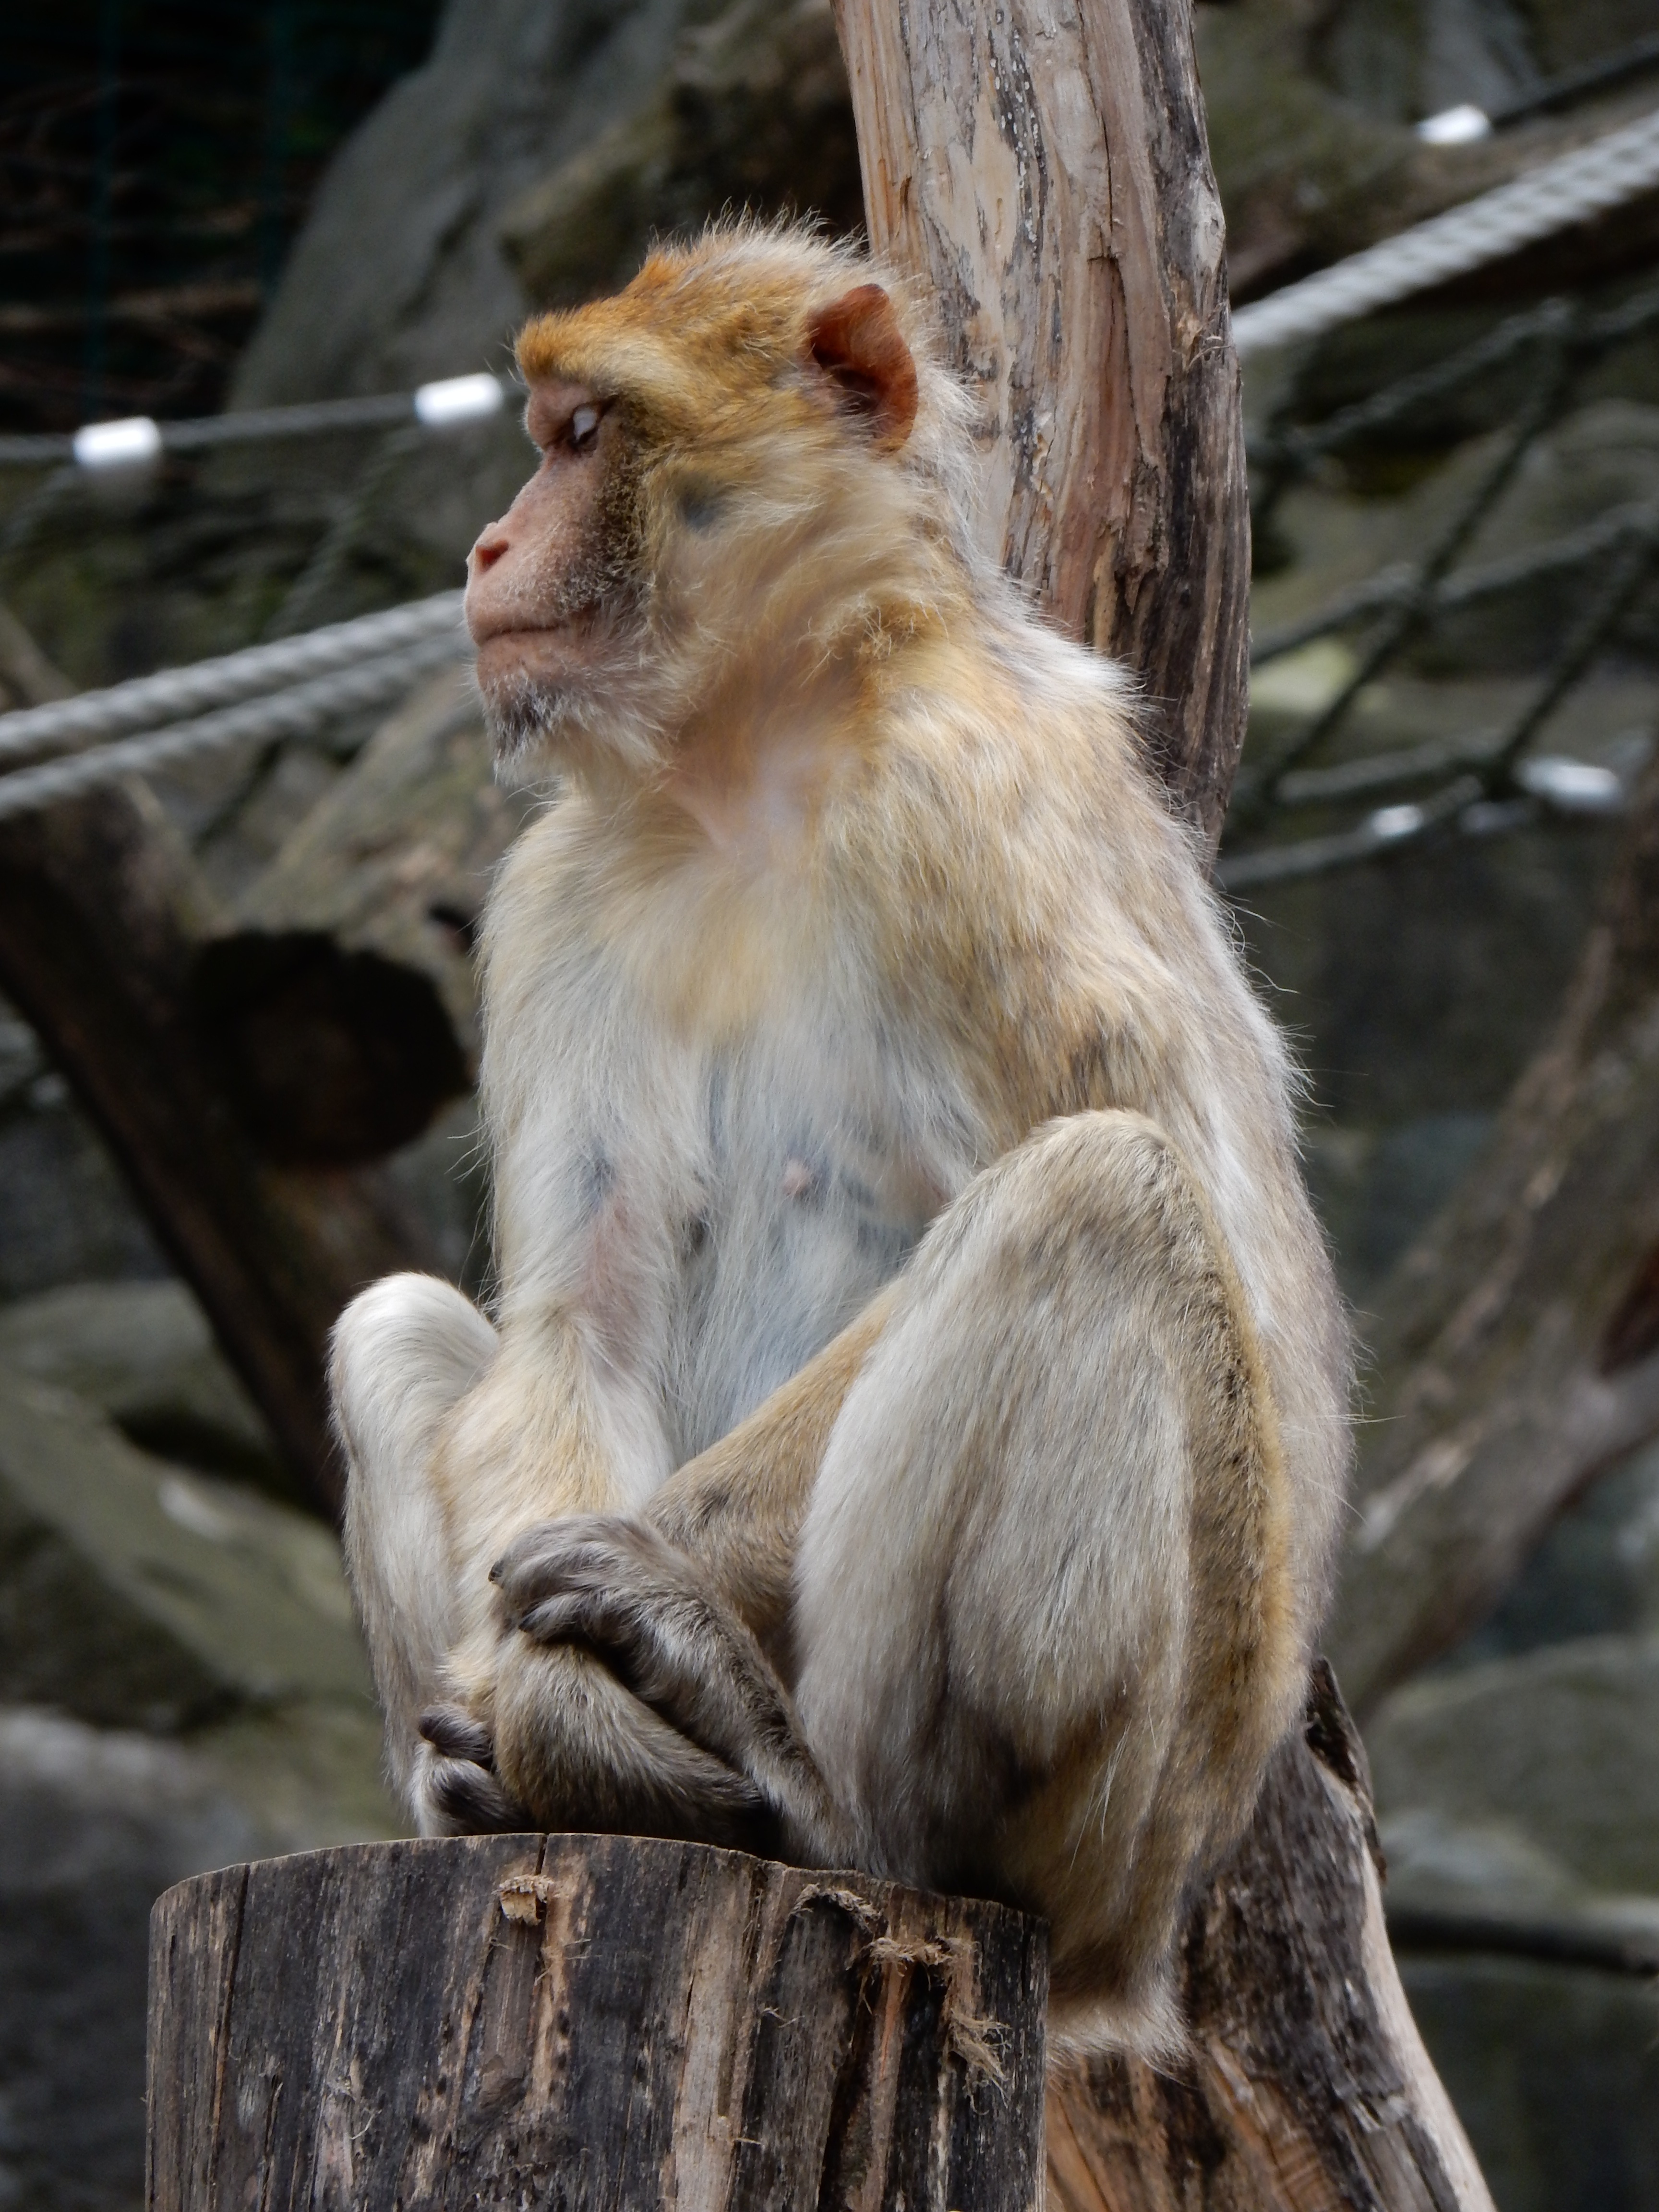
animal, wildlife, zoo, mammal, monkey, fauna, primate, vertebrate, ffchen, macaque, old world monkey, barbary ape, new world monkey